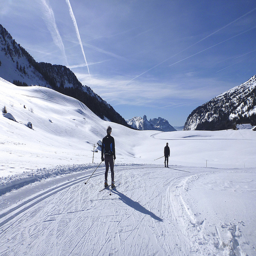
A cross country skier standing on a snowy roadway.
Two people stand in the snow with poles.
Two people skiing on a trail together with snow surrounding the area and mountains.
Two people riding down the side of a snow slope.
A man on skis smiles on a cross country trail.